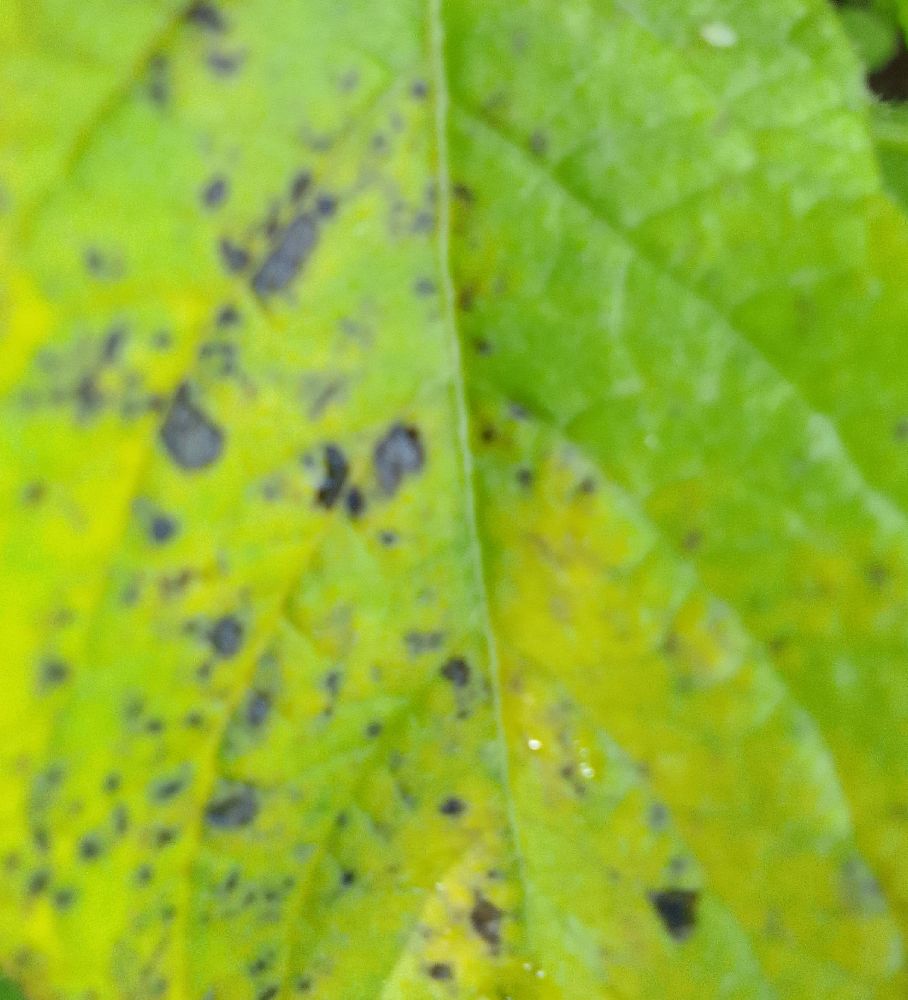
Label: Early blight